Wax Mask

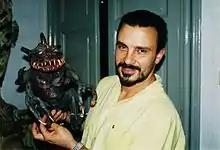
Director Sergio Stivaletti in 1996

According to Alan Jones, Fulci and Argento argued about the direction of the film, with Fulci wanting a more atmosphere driven film while Argento wanted to increase the gore. Pre-production lasted longer than expected as Argento was working on post-production and promotion for his own film "The Stendhal Syndrome" (1996). Fulci died on March 13, 1997, causing Argento to turn to special effects artist Sergio Stivaletti, who he had previously worked with on films as early as "Phenomena" (1985). Stivaletti stated that he was shocked when Argento contacted him, finding that he "had been looking or a chance to direct and thought it would be with [his] own film and script [...] I was in the right place at the right time and accepted the offer." On Fulci's death, Stivaletti had the script completely revised. Stivaletti made changes to Fulci's script, tailoring it to his interest in special effects. Much of the films crew was reunited from Argento's film "The Stendhal Syndrome". The film had a budget of US$2million that was raised by pre-selling it in France and Germany and involving Italy's biggest foreign distributor, Italian International Films.